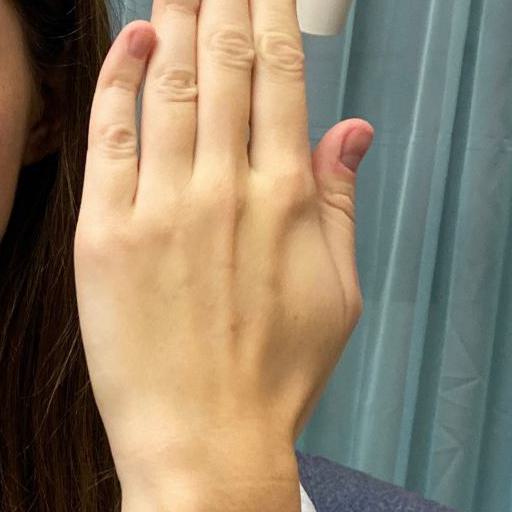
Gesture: stop_inverted